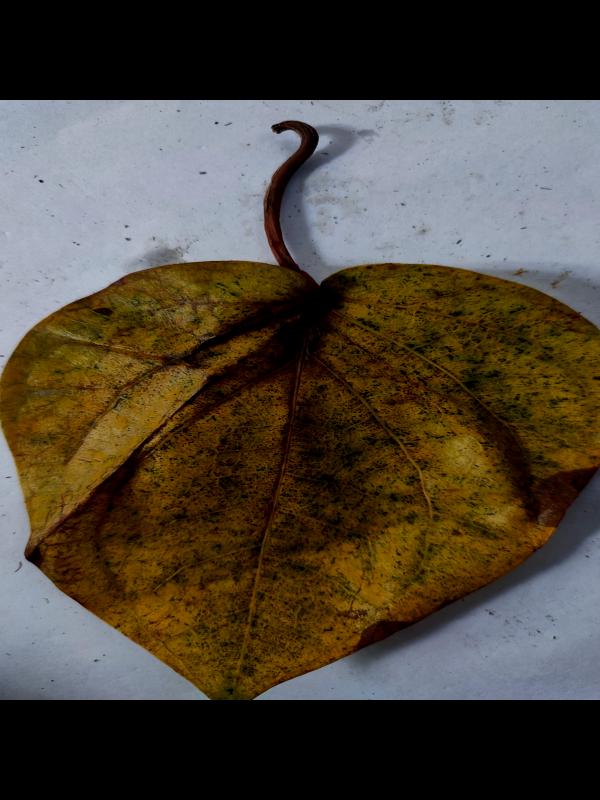
Label: Dried_Leaf